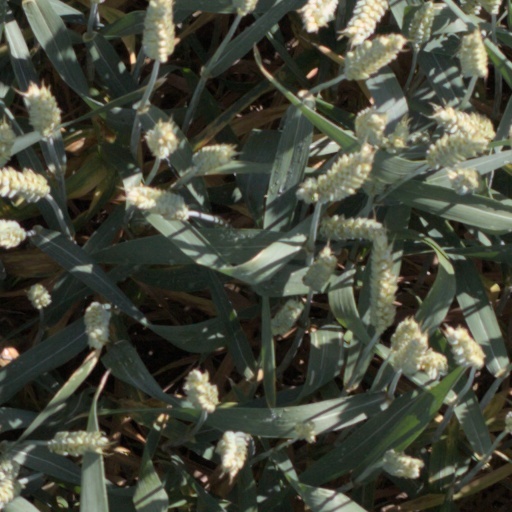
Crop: wheat